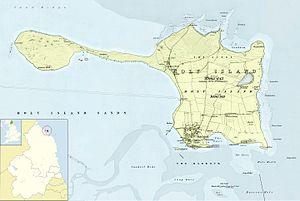
Section de la carte après une carte nautique de la marine britannique de 1866